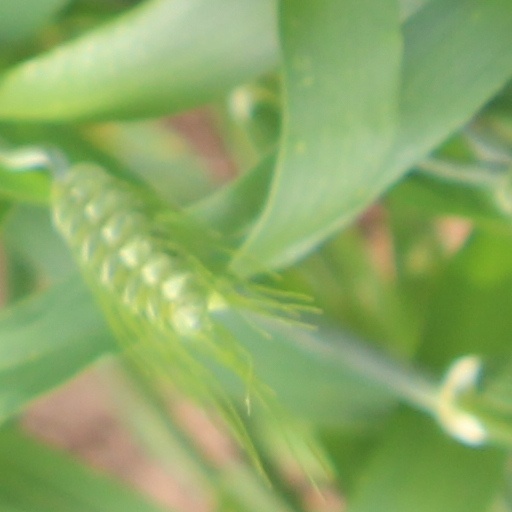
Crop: wheat